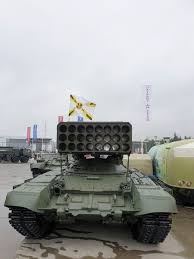
Label: Self Propelled Artillery